Describe the emotion expressed in this image:  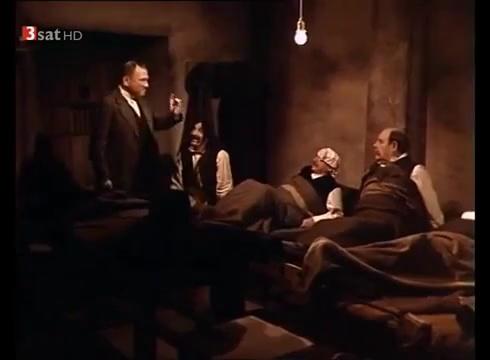
This person displays Fear, valence and arousal with low intensity.